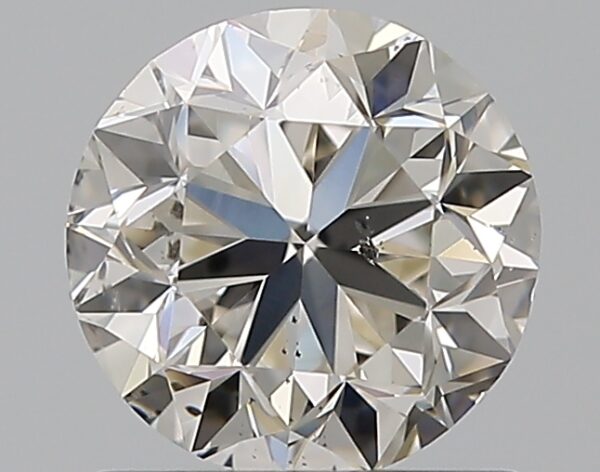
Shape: round
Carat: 1
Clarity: SI1
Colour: J
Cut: GD
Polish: EX
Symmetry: VG
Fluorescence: N
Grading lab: GIA
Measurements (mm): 6.1 x 6.14 x 4.04